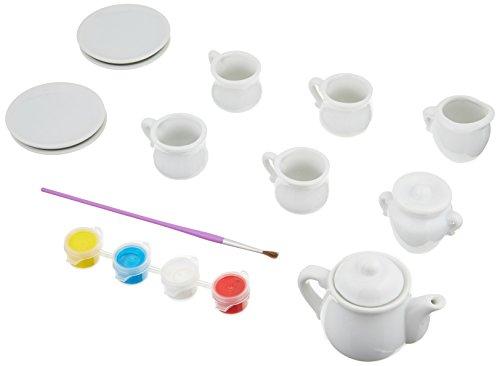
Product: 4M Paint Your Own Mini Tea Set
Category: Toys & Games | Dress Up & Pretend Play | Pretend Play | Kitchen Toys
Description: Use the included paint and brush to decorate this ceramic tea set.
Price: $11.55
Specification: ProductDimensions:8.5x3.2x7.2inches|ItemWeight:1.1pounds|ShippingWeight:1.1pounds(Viewshippingratesandpolicies)|DomesticShipping:ItemcanbeshippedwithinU.S.|InternationalShipping:ThisitemcanbeshippedtoselectcountriesoutsideoftheU.S.LearnMore|ASIN:B0019MOHAM|Itemmodelnumber:3511|Manufacturerrecommendedage:8yearsandup